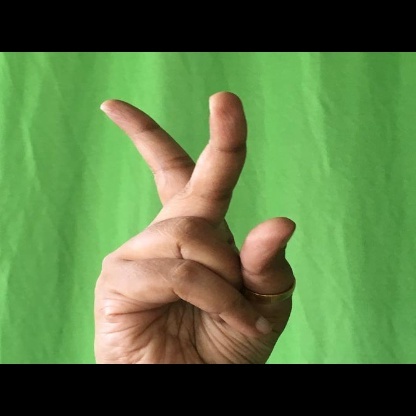
Mudra: Katrimukha